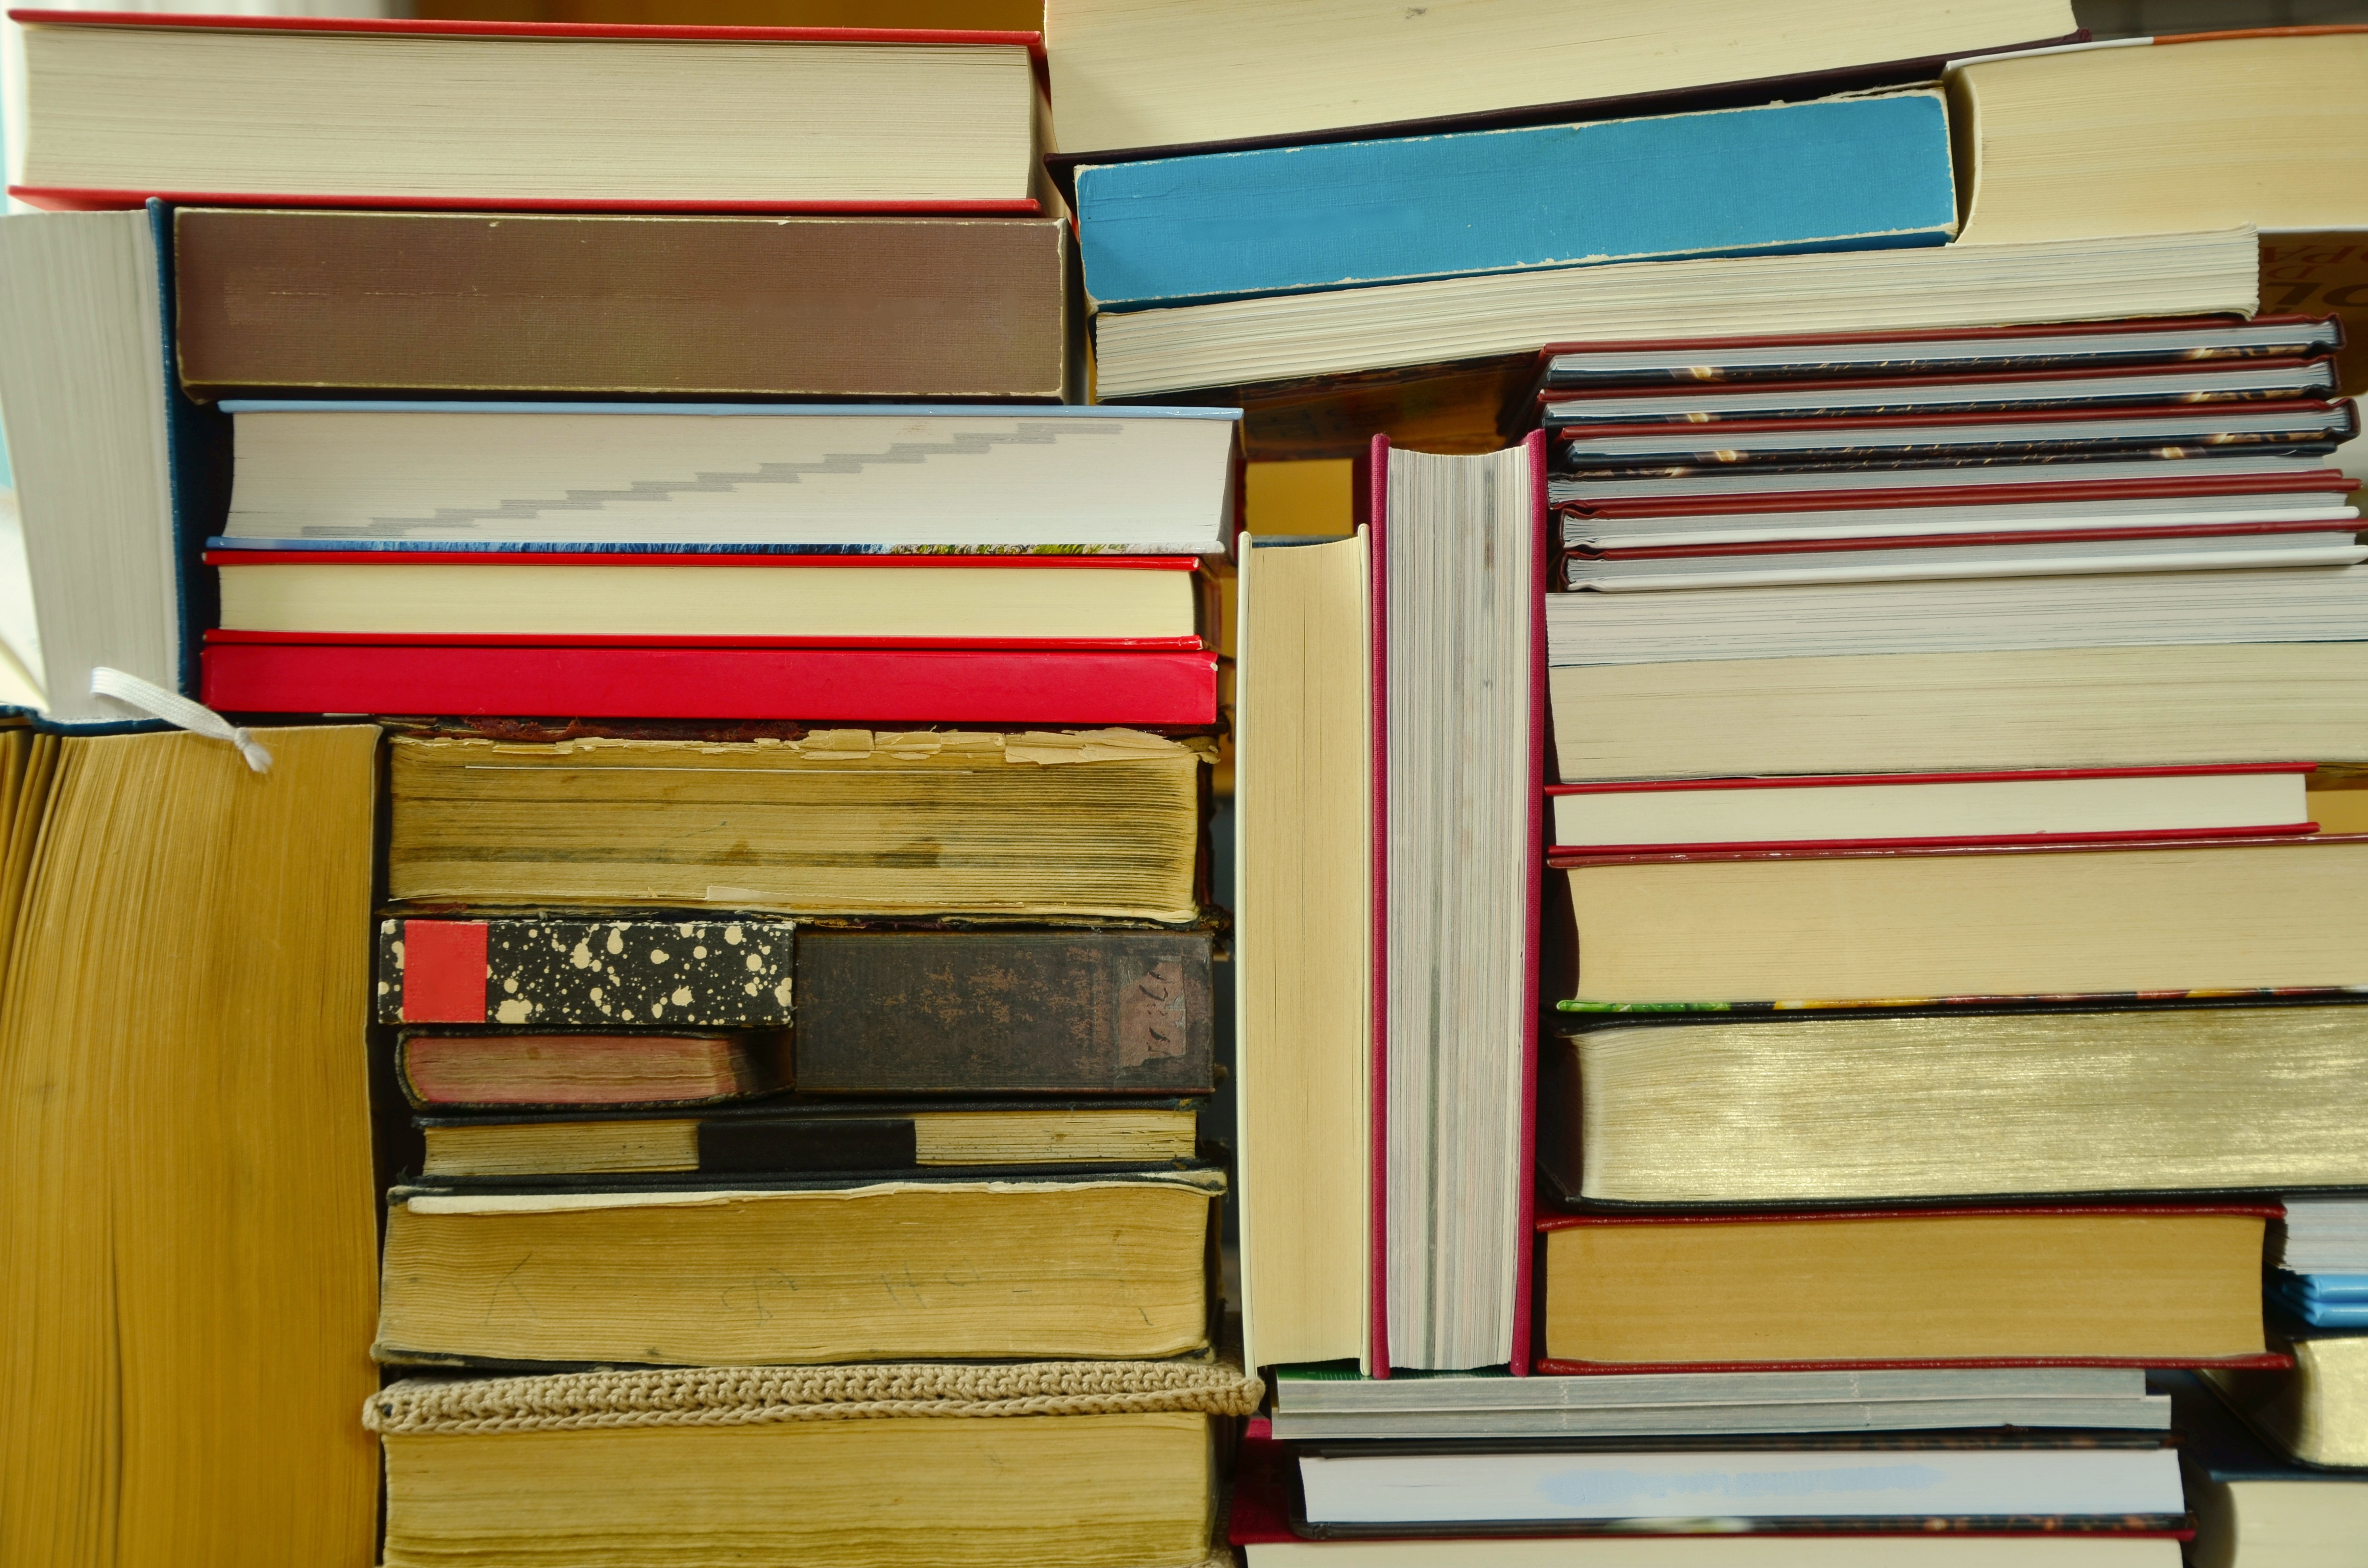
book, read, wood, reading, collection, color, training, shelf, furniture, room, bookshelf, interior design, arrangement, book shelf, art, literature, library, books, know, window covering, wood stain